Edge of Sanity (film)

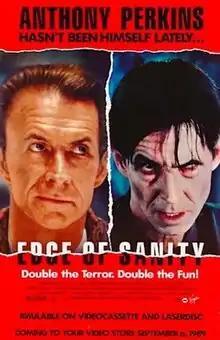
Film poster

Edge of Sanity is a 1989 slasher film directed by Gérard Kikoïne and starring Anthony Perkins. It mixes elements of Robert Louis Stevenson's 1886 novella "Strange Case of Dr Jekyll and Mr Hyde" with those of tales of Jack the Ripper.